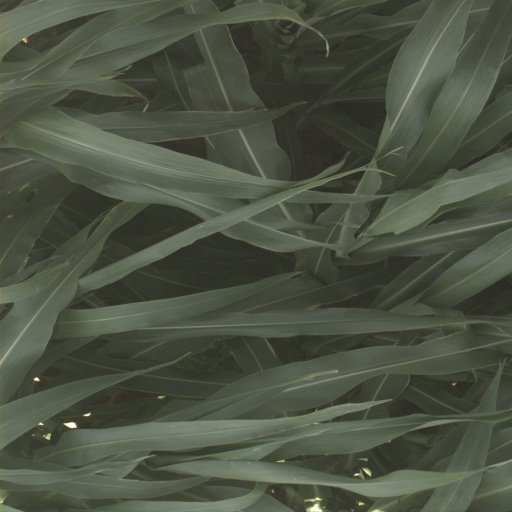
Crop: sorghum